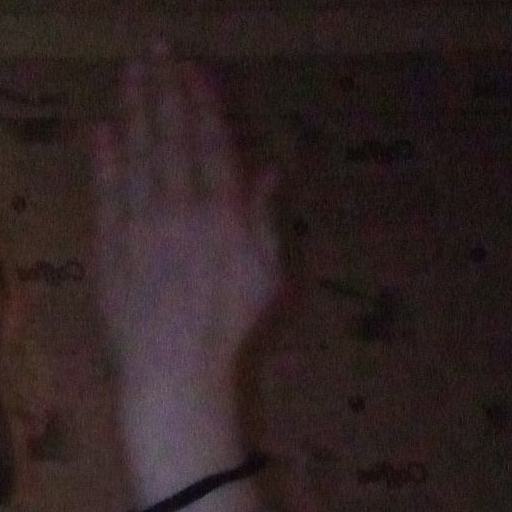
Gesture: stop_inverted